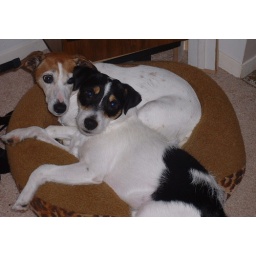
Tucker x Wishful Think Inn's Kelsey. Half-siblings Zoe and Dakota, sharing a dog bed in the winter of 2004.